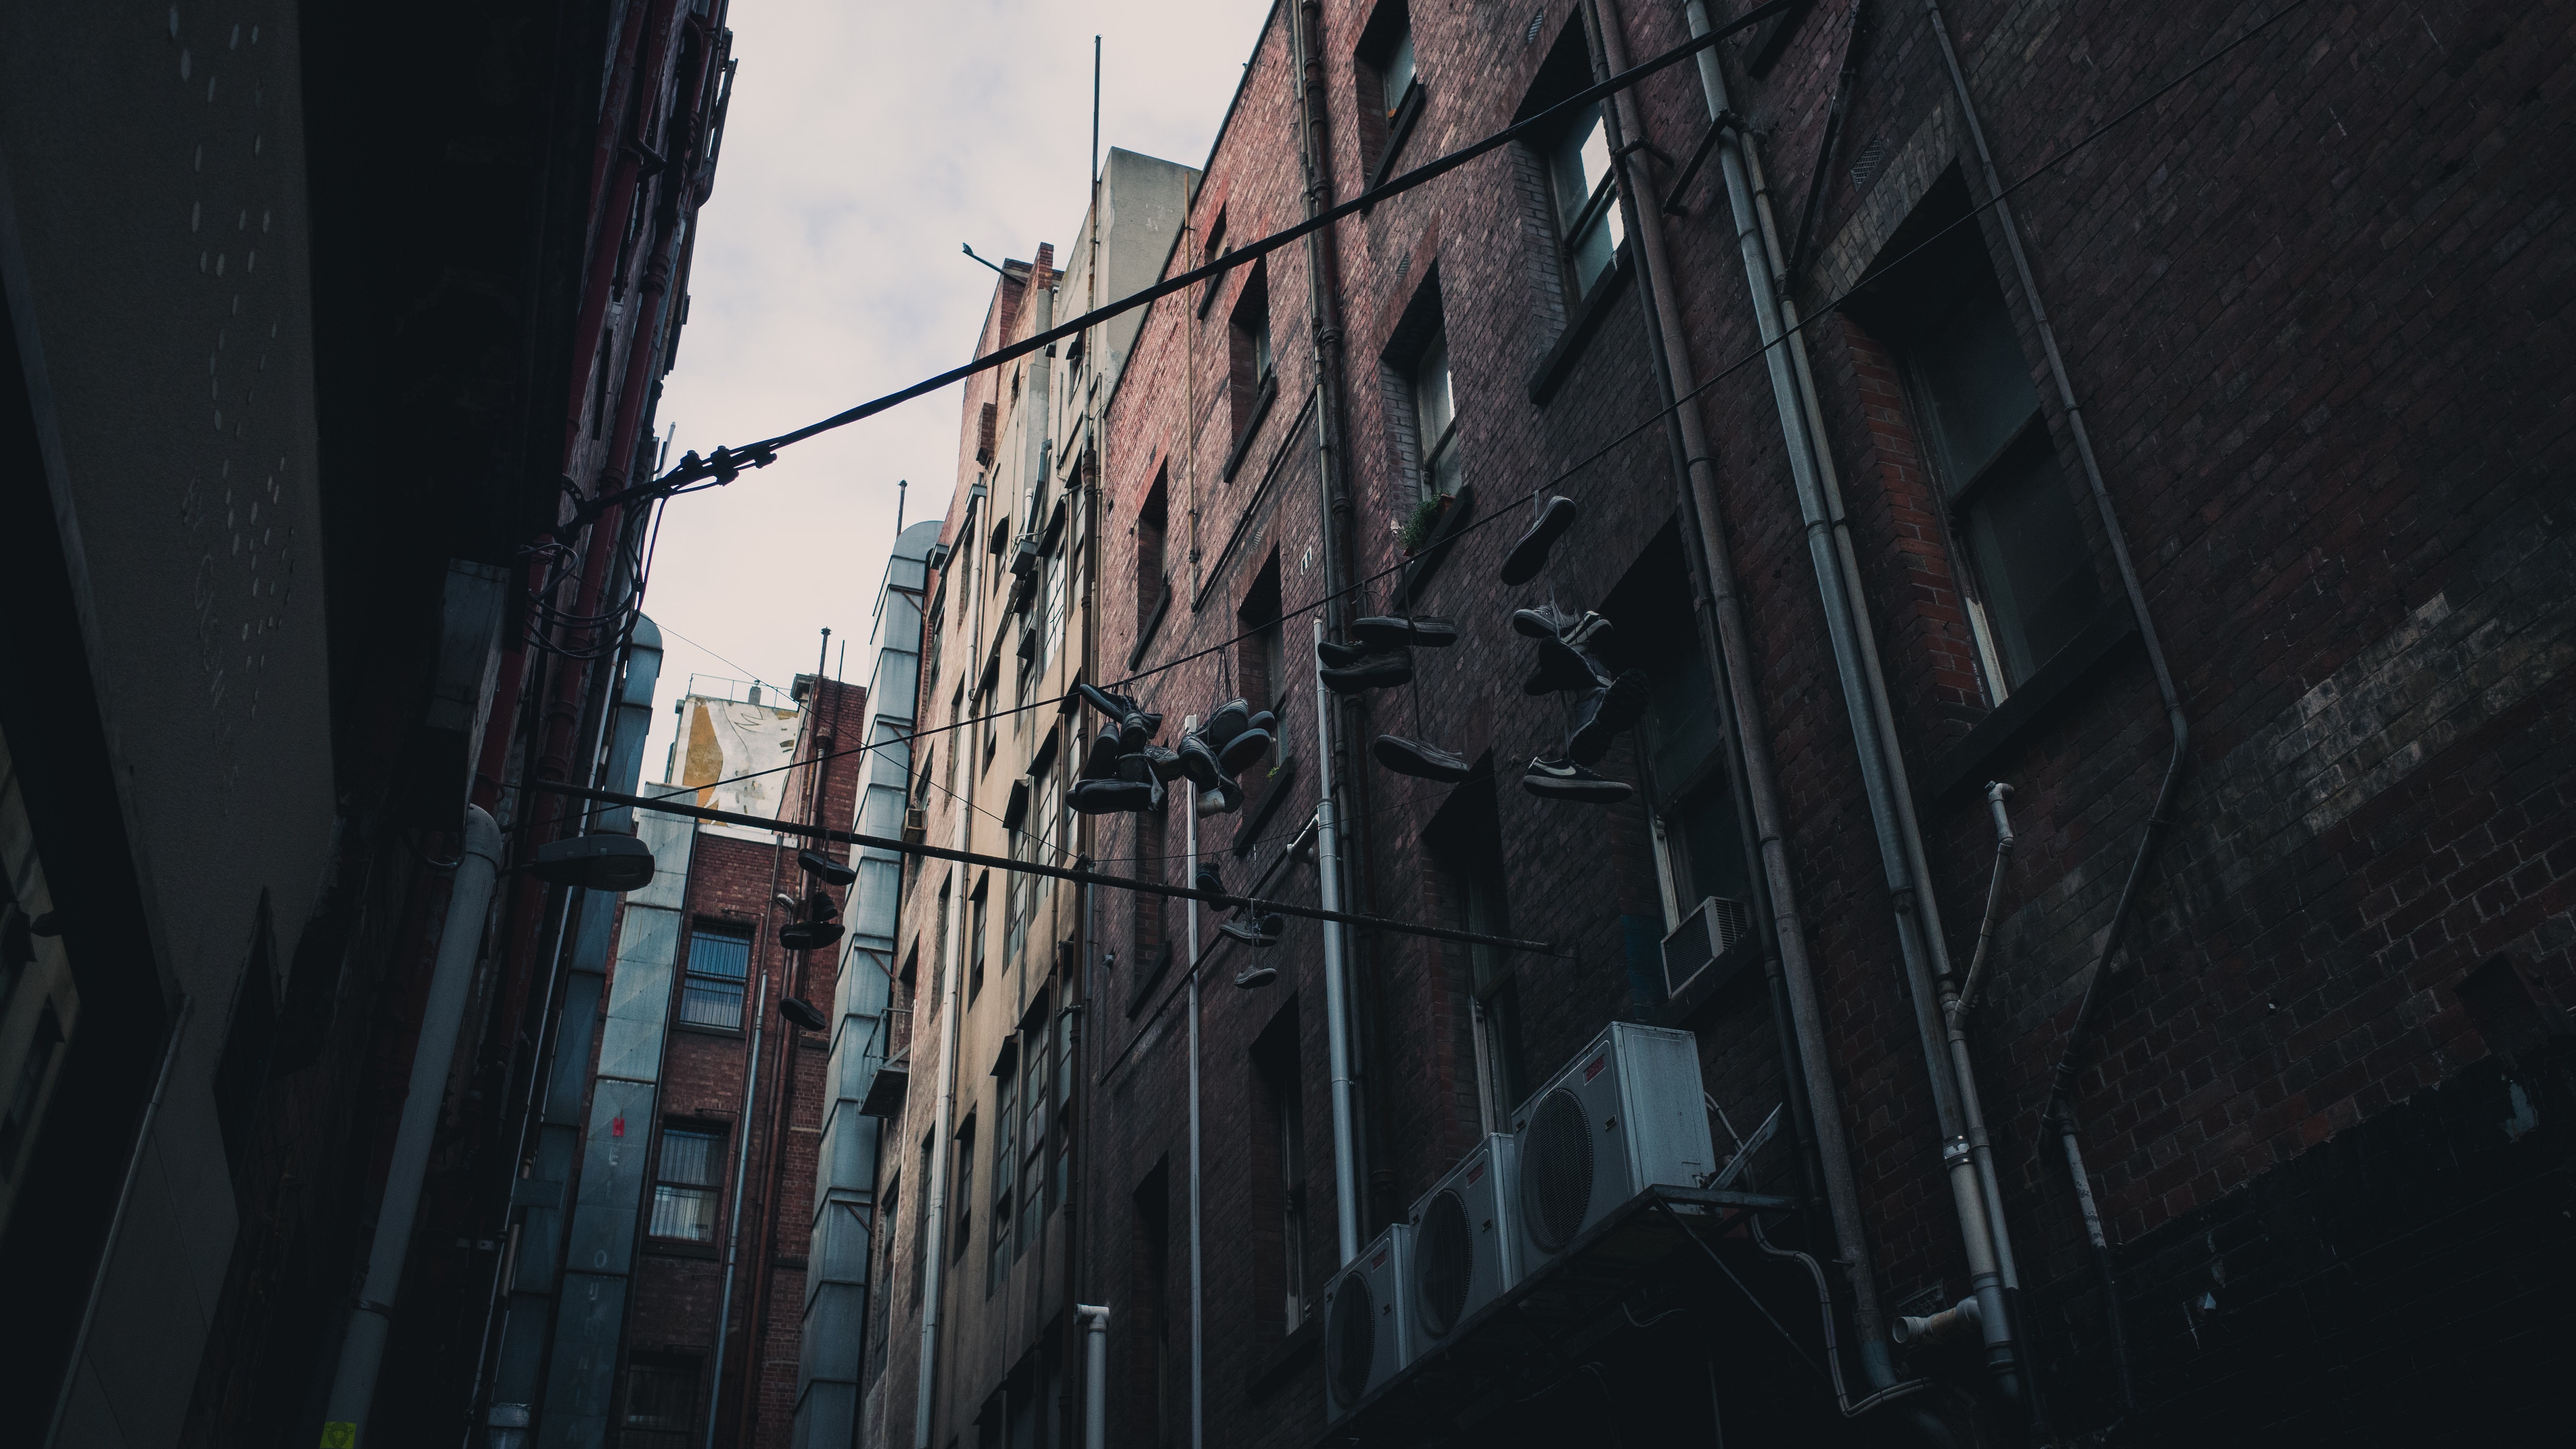
urban area, street, alley, town, architecture, neighbourhood, city, snapshot, sky, infrastructure, wall, road, line, building, metropolitan area, wire, Material property, tree, metropolis, photography, downtown, facade, house, black and white, reflection, window, metal, overhead power line